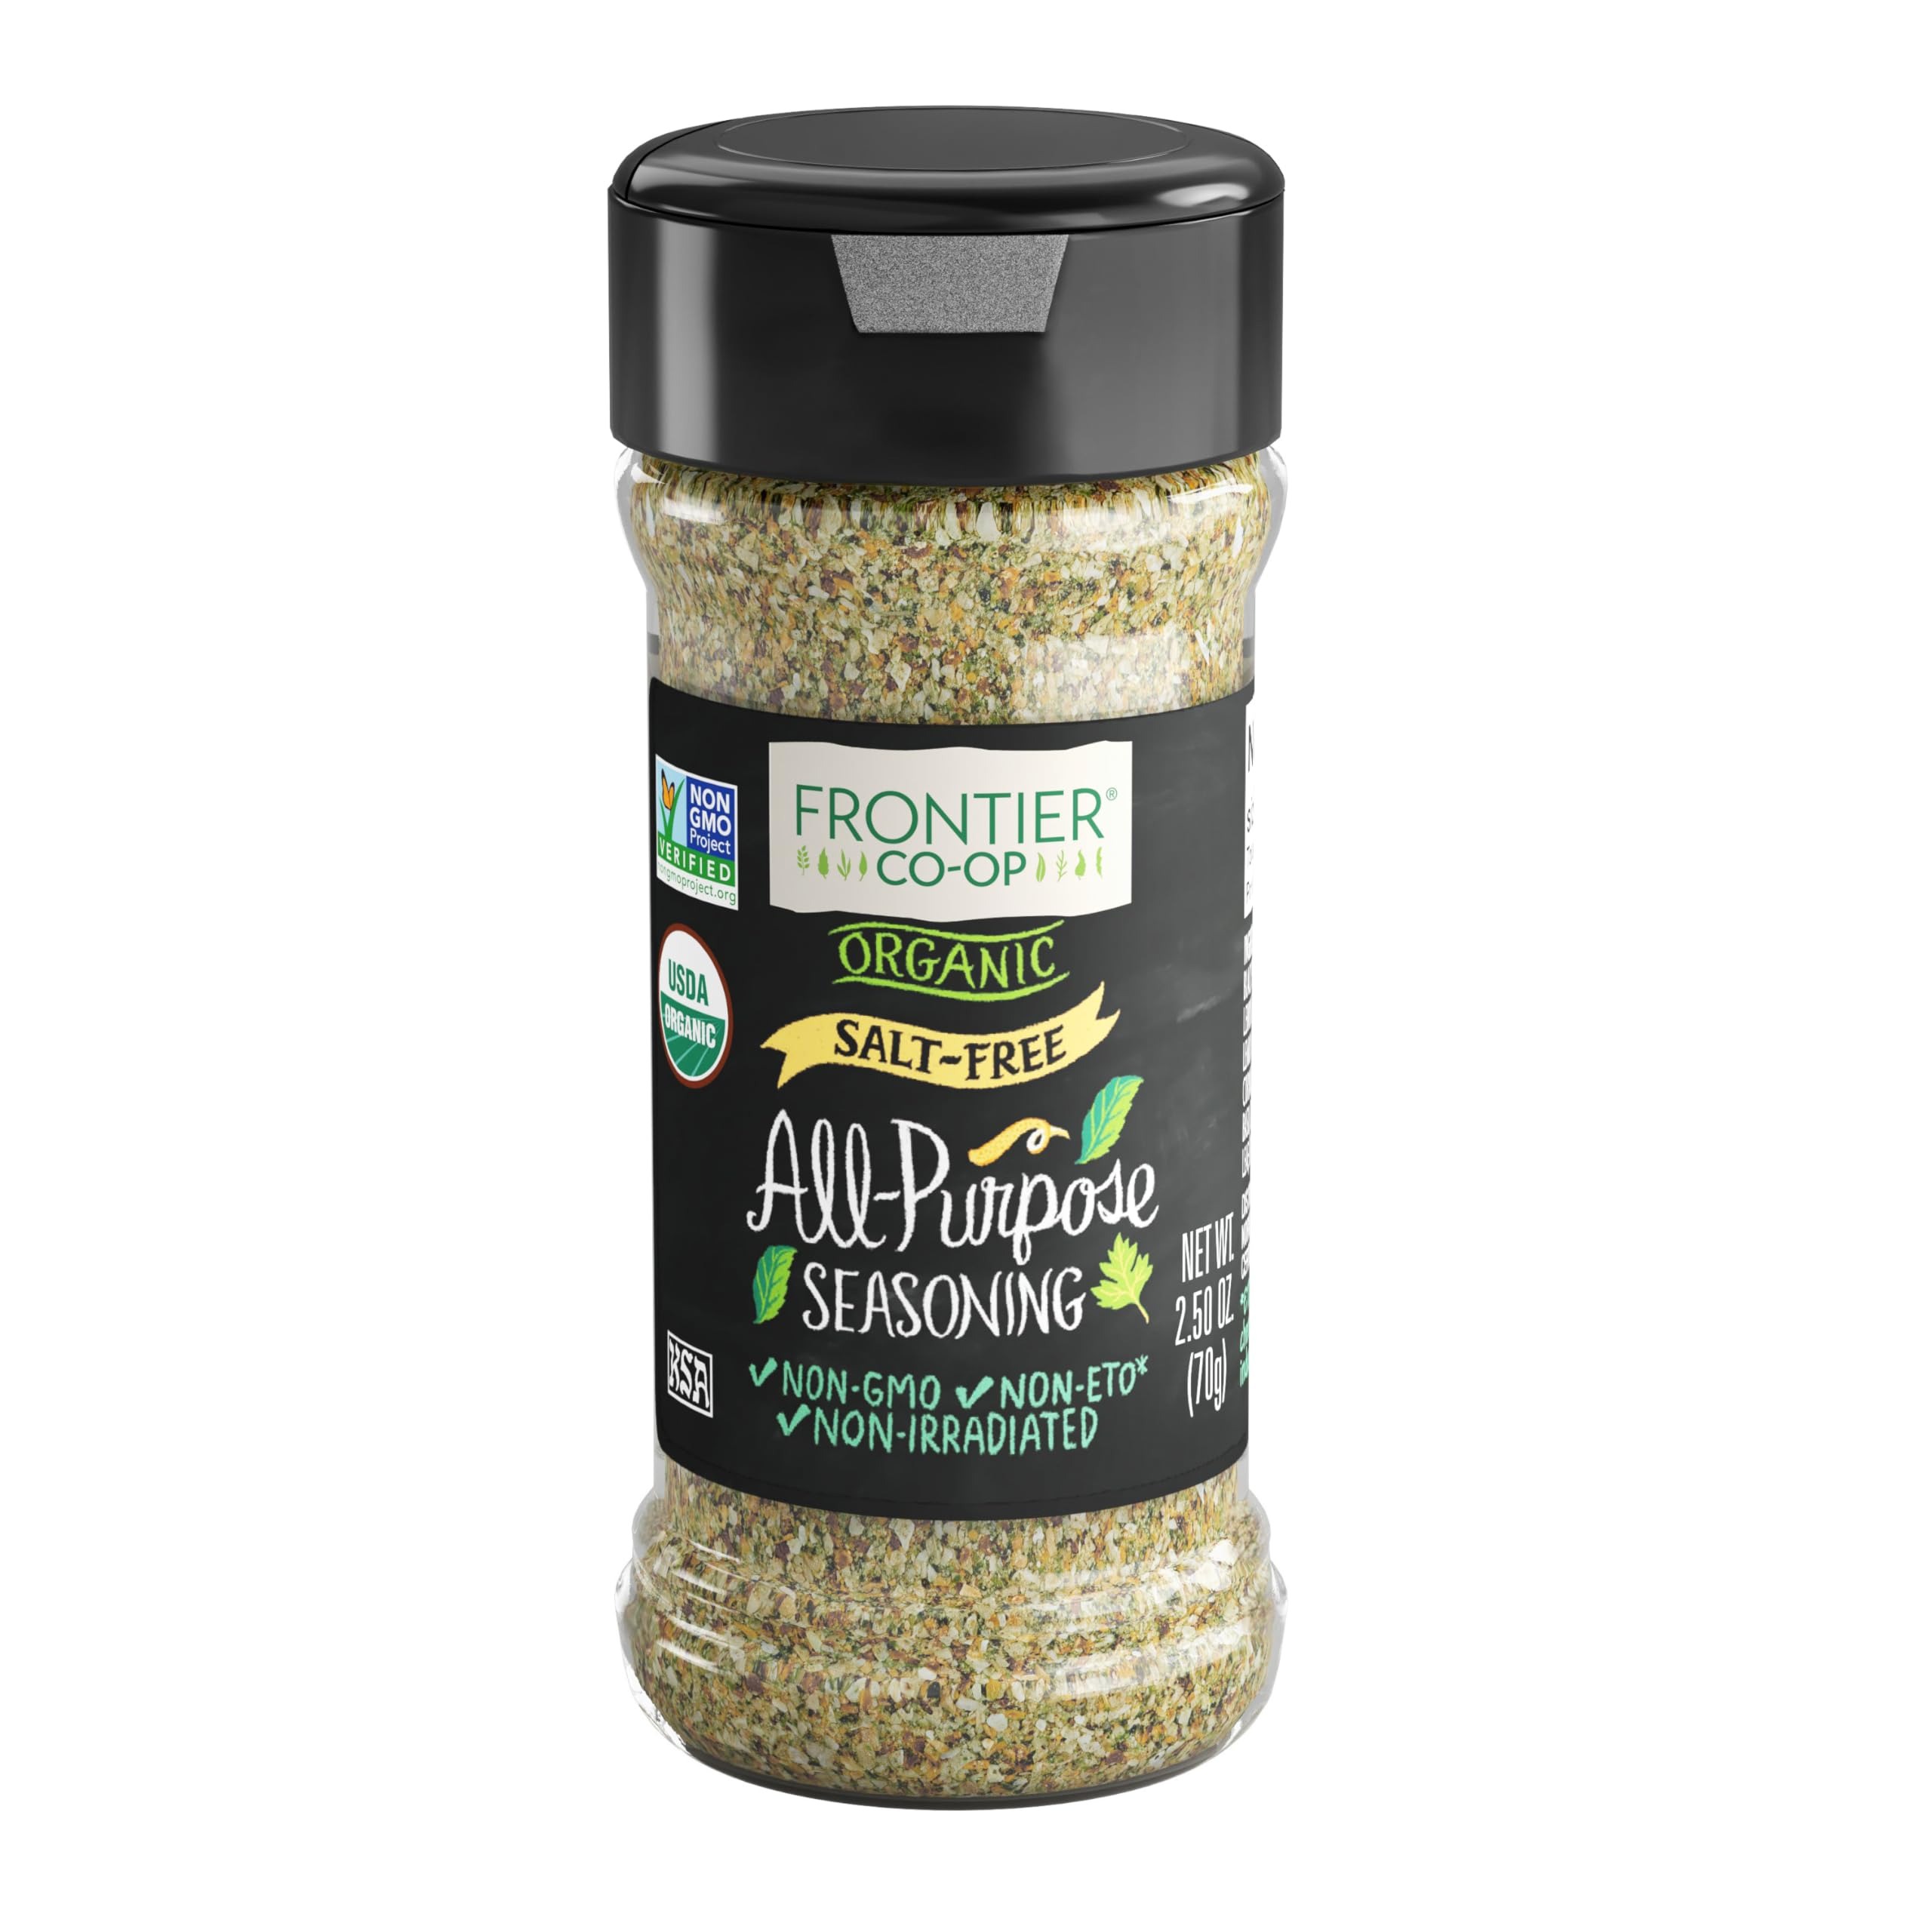
Item Name: Frontier Salt Free Organic Seasoning, All Purpose, 2.5 Ounce
Bullet Point 1: ALL-PURPOSE SEASONING - All-Purpose Seasoning is designed to enhance savory dishes, providing a flavorful alternative to salt.
Bullet Point 2: BEST USES - Transform ordinary dishes into delectable creations either during cooking or at the table. This versatile seasoning complements a wide range of foods, enhancing their flavor without relying on salt.
Bullet Point 3: EXCEPTIONAL FLAVOR, RESPONSIBLY SOURCED - Use responsibly-sourced spices to elevate your meals and give back to the planet through sustainable farming practices - adding flavor, depth and meaning to everything you create.
Bullet Point 4: COMMITTED TO PEOPLE & PLANET - Our sustainable sourcing programs start with a commitment and investment in our growers. Through mutually beneficial partnerships, we source our ingredients ethically and responsibly.
Bullet Point 5: ABOUT US - We are Frontier Co-op, a global leader in natural and organic products. As an ethically committed herb and spice company, we are united by our mission to put people and planet before profits.
Value: 2.5
Unit: ounce

Price: 5.54